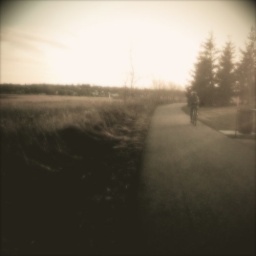
bike ride near the river